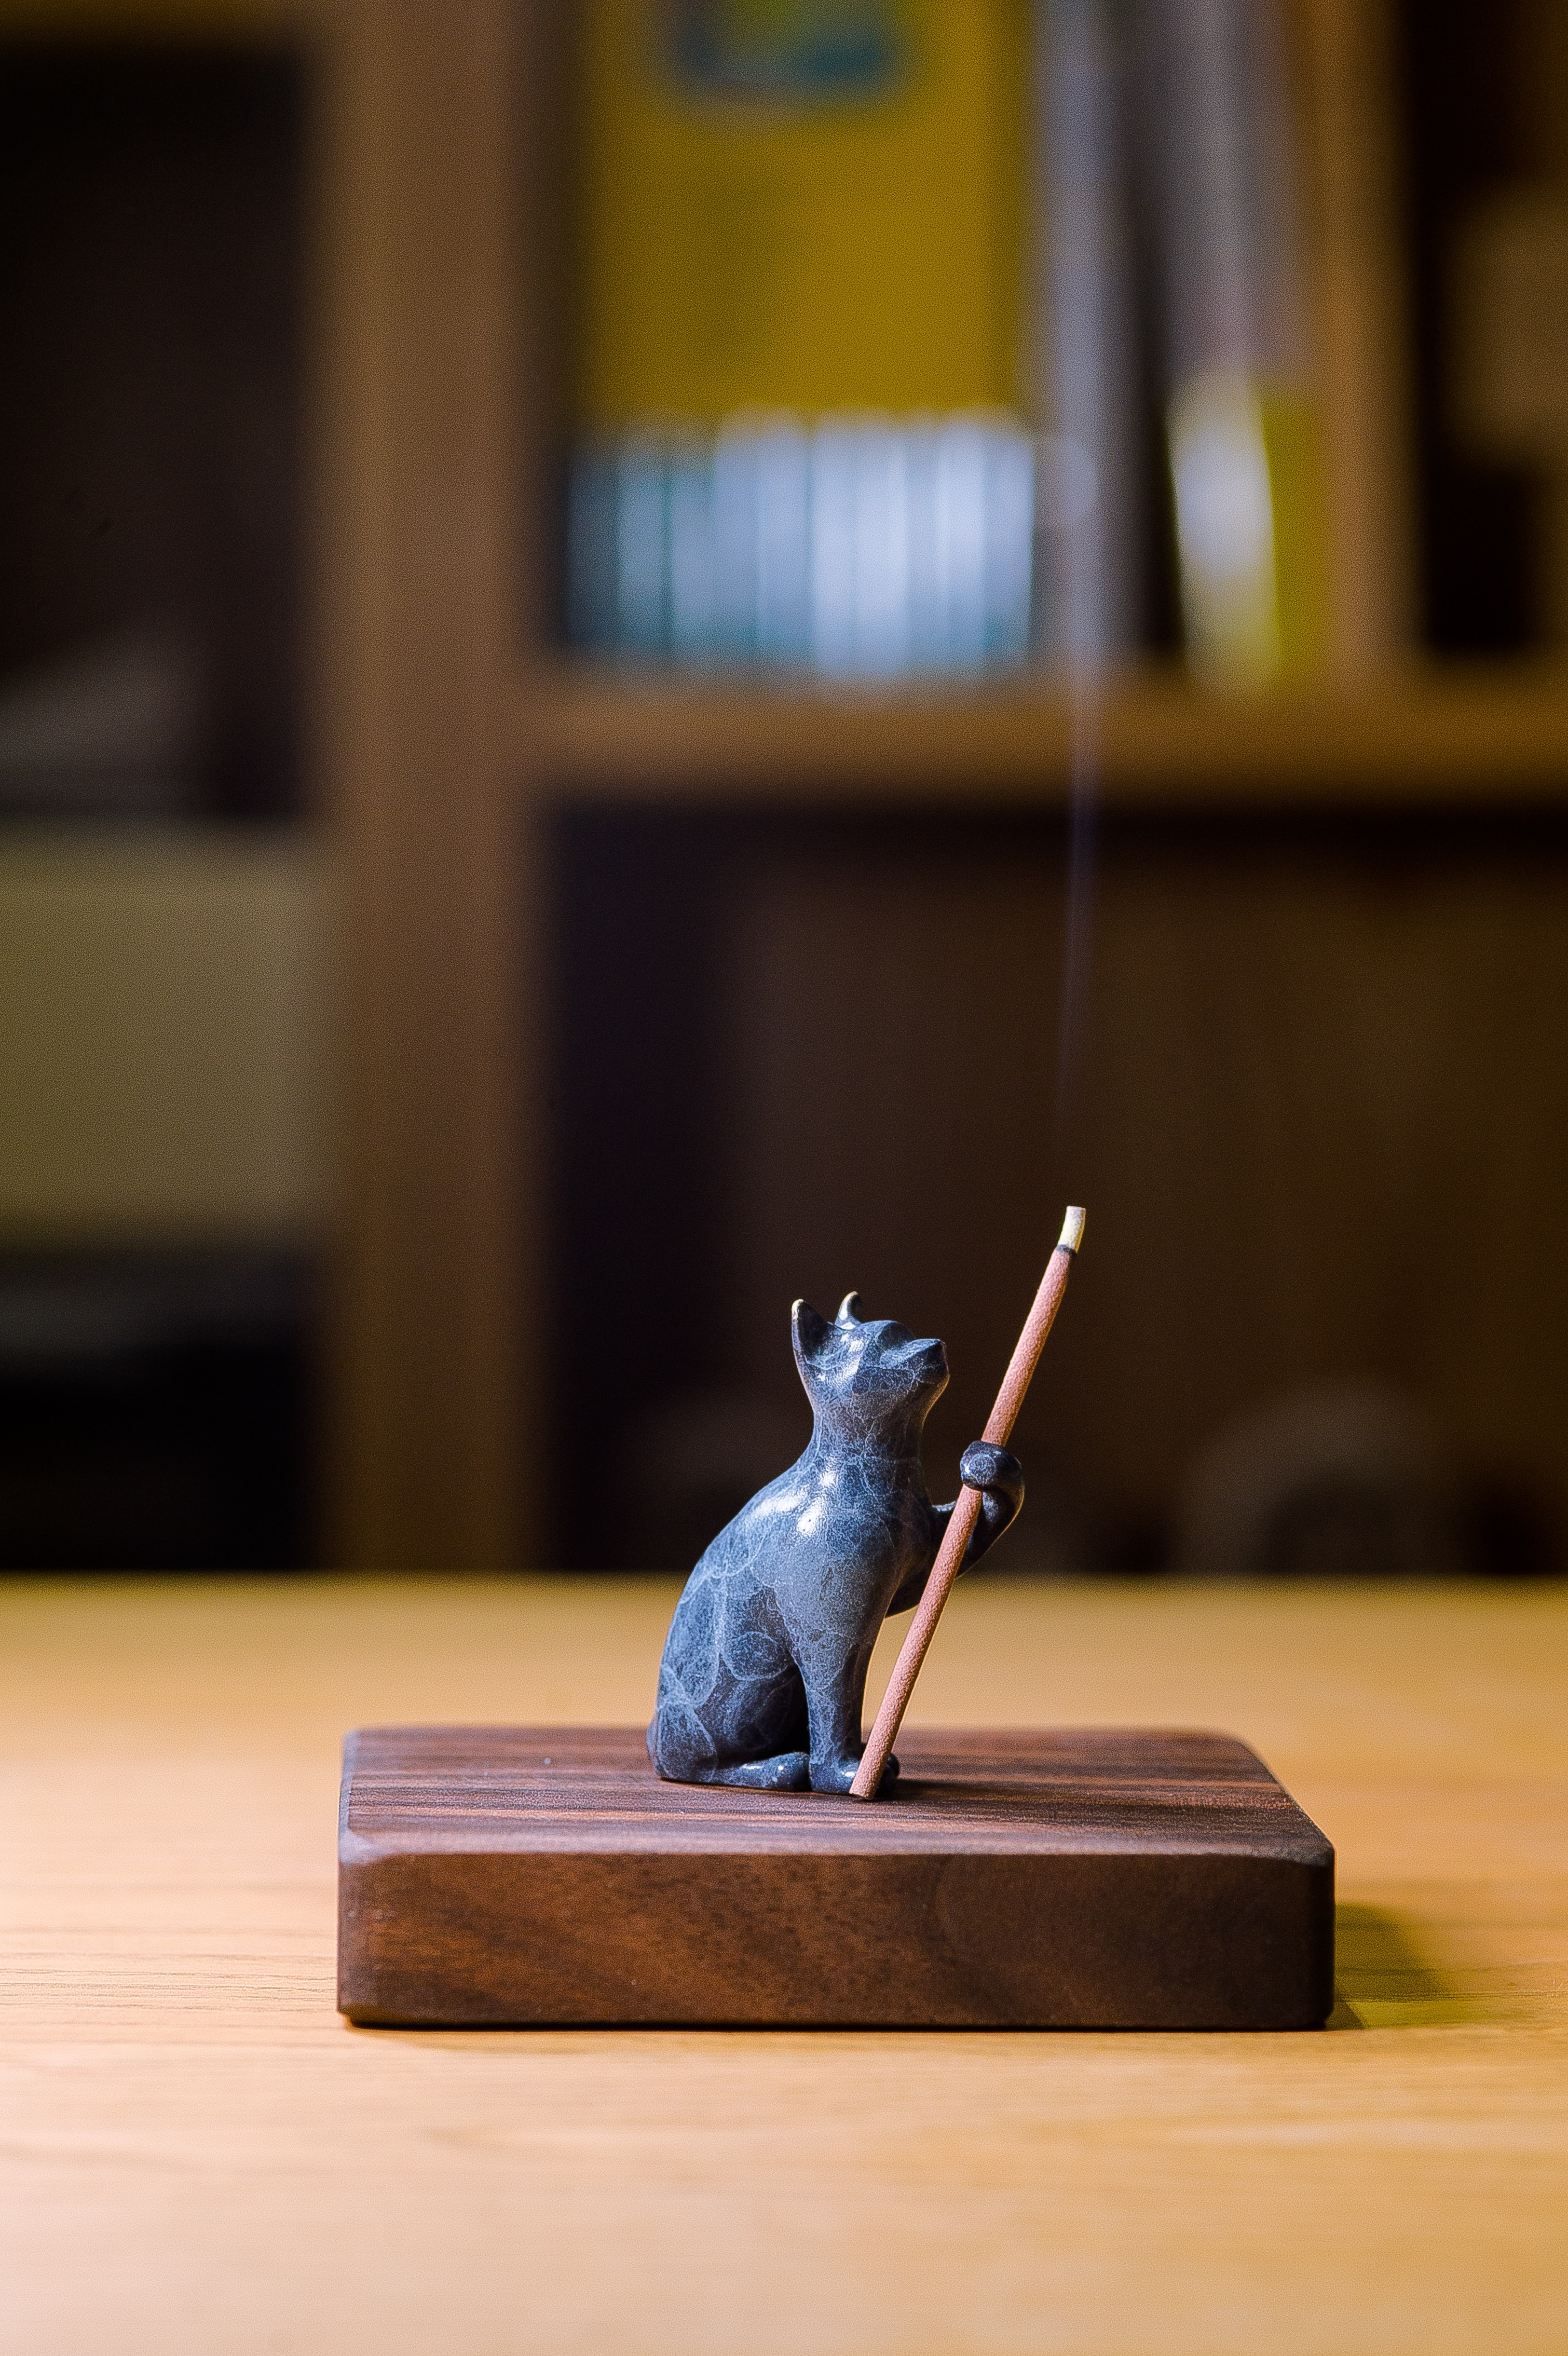
art, wood, purple, toy, grey, fawn, felidae, sculpture, whiskers, electric blue, tail, small to medium sized cats, hardwood, flooring, animal figure, still life photography, metal, figurine, macro photography, statue, shadow, wood stain, room